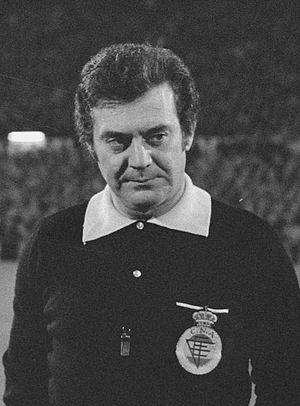
Ángel Franco Martínez, né le 31 octobre 1938 à Murcie, est un ancien arbitre espagnol de football, qui officia de 1970 à 1985.